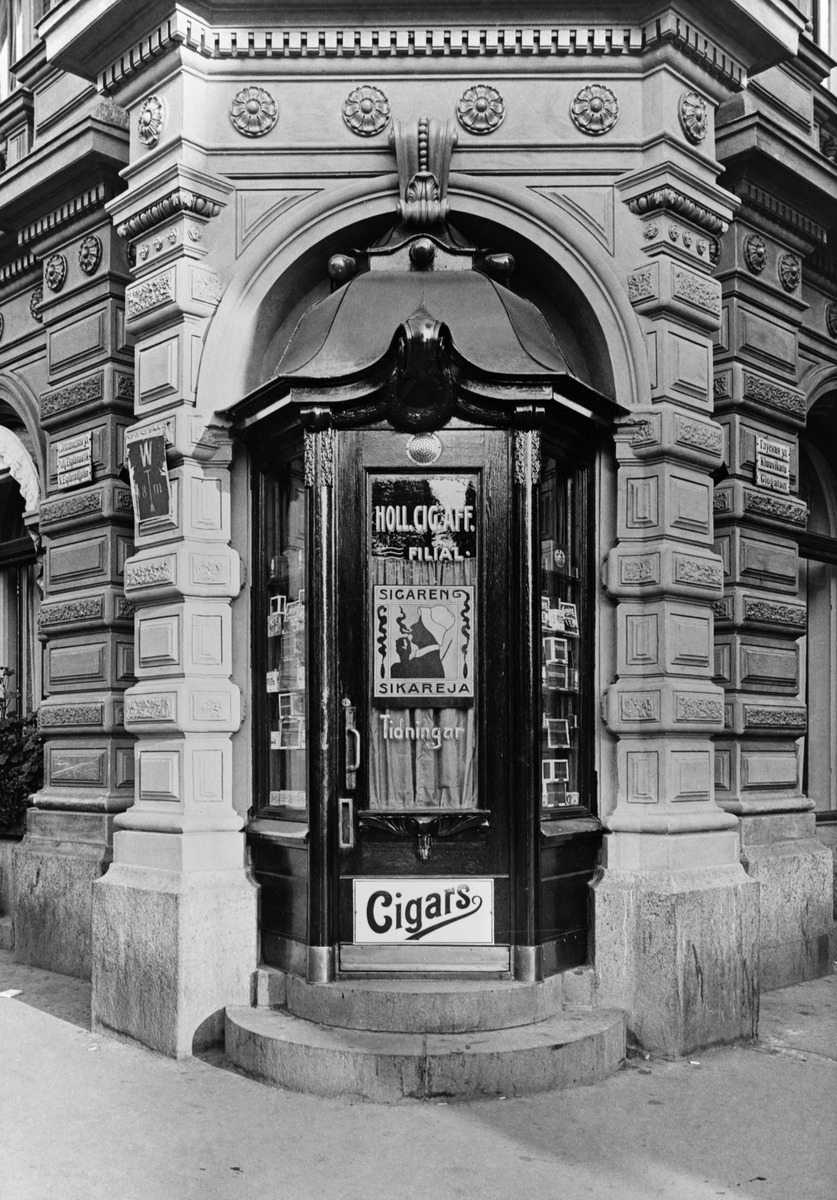
Holländska Cigarrimportaffärenin ulko-ovi Pohjois-Esplanadin ja Kluuvikadun kulmassa
sisällön kuvaus: Holländska Cigarrimportaffärenin ulko-ovi Pohjois-Esplanadin ja Kluuvikadun kulmassa.

Holländska Cigarrimportaffärenillä oli v. 1917 kolme liikettä Helsingissä osoitteissa Pohjois-Esplanadi 29, Pohjois-Esplanadi 33 sekä Aleksanterinkatu 13. mustavalkoinen
Kuvaaja: Sundström, Eric, valokuvaaja
Ajankohta: kuvausaika 1917
Paikka: Suomi, Uusimaa, Helsinki, Kluuvi Helsinki, Pohjois-Esplanadi 29. Kluuvikatu 2
Aiheet: Holländska Cigarrimportaffären, kauppa vähittäiskauppa, tupakat, sikarit